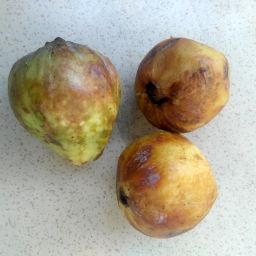
Fruit: Guava
Quality: Bad